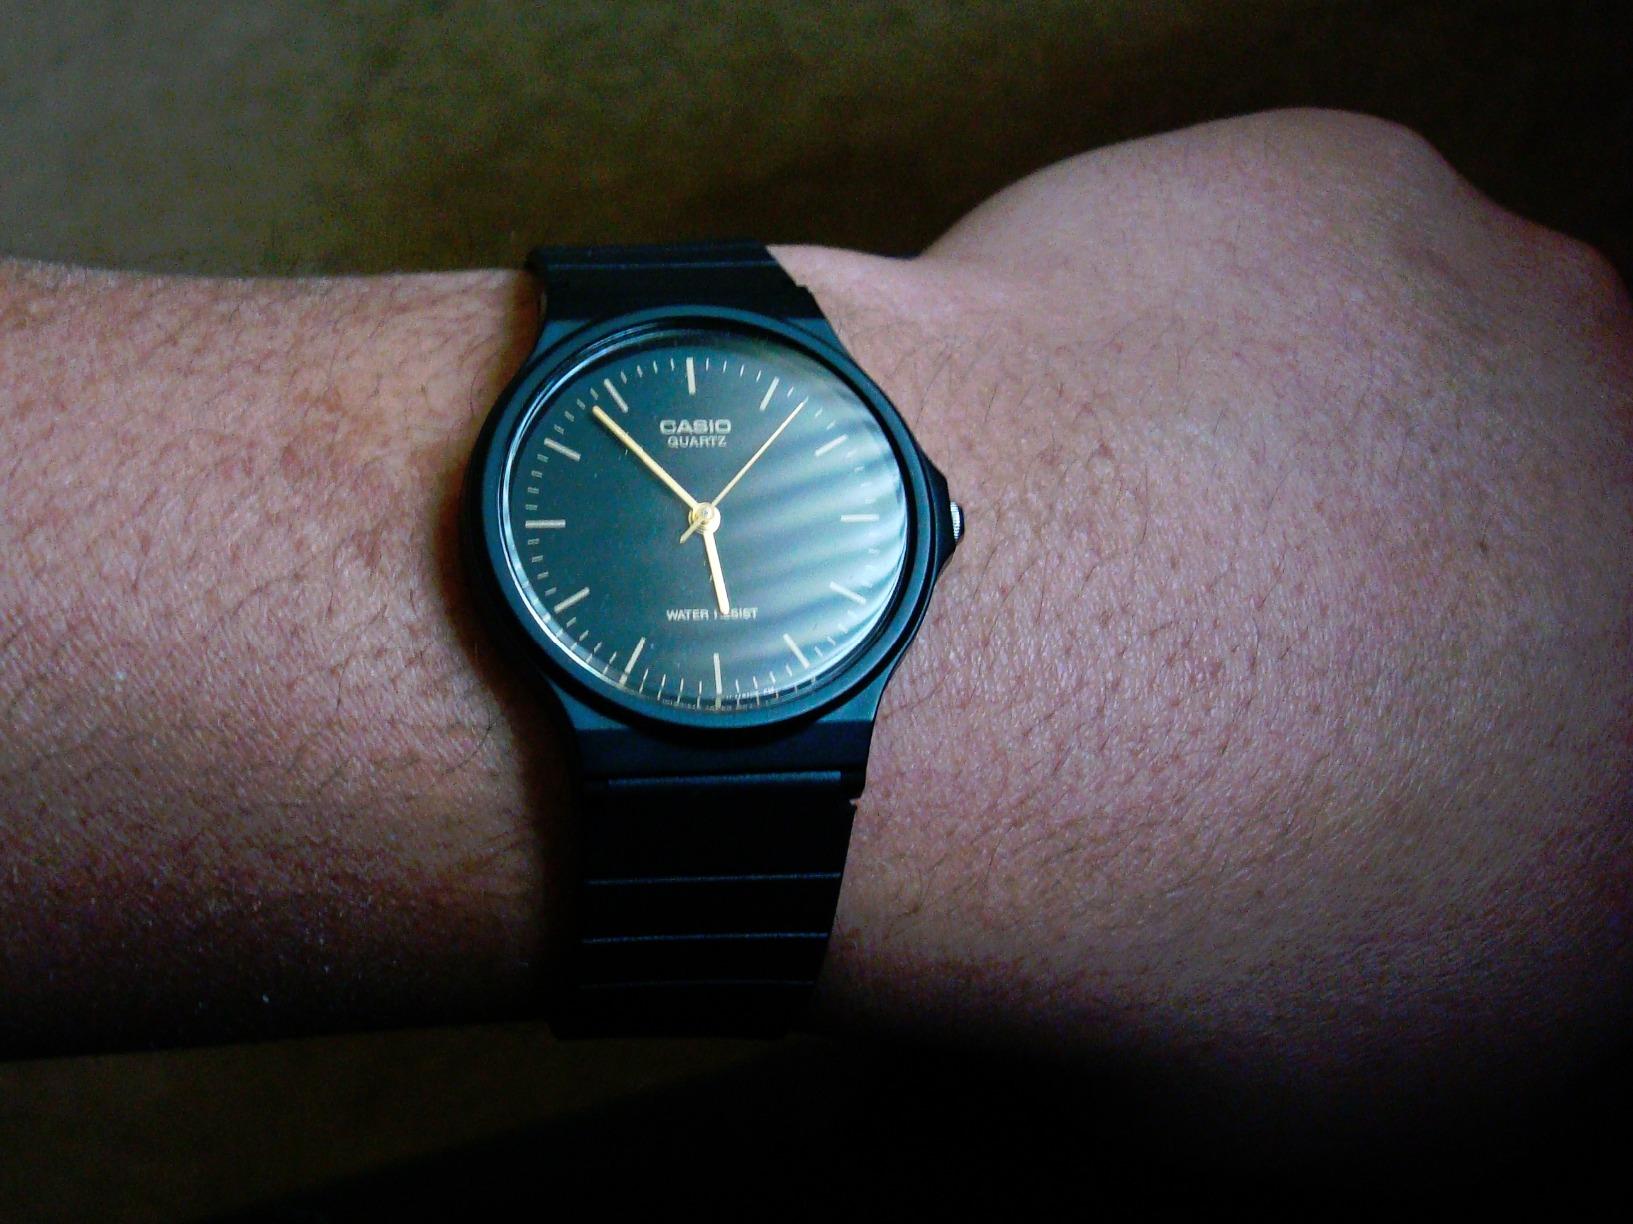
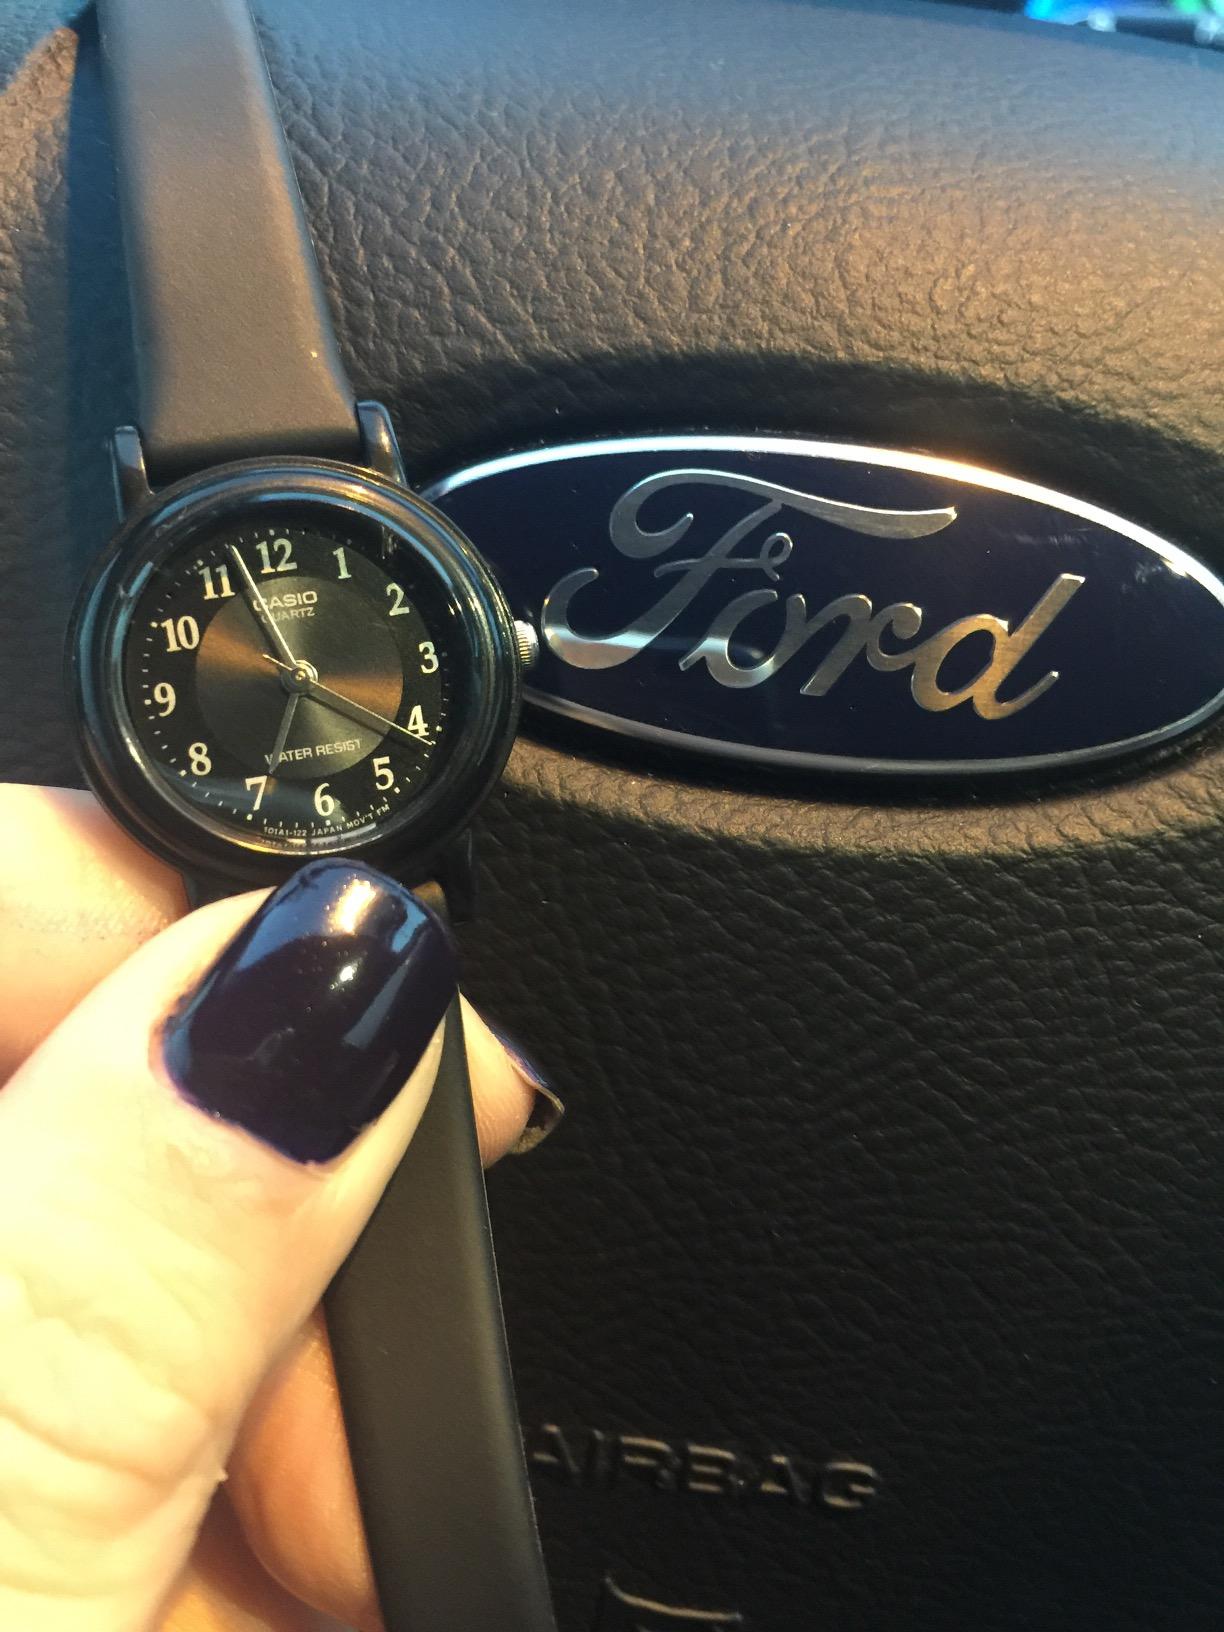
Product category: accessories_watch
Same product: no